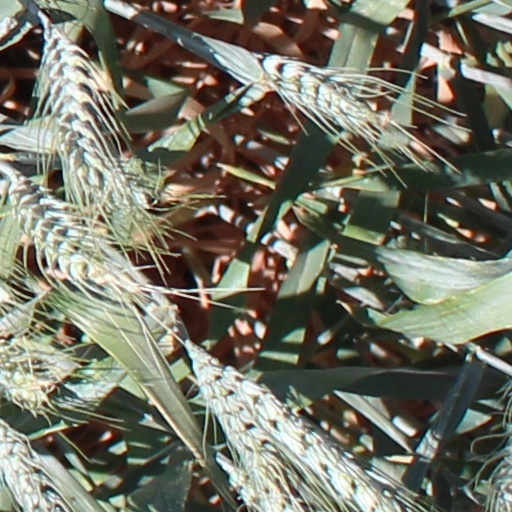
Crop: wheat